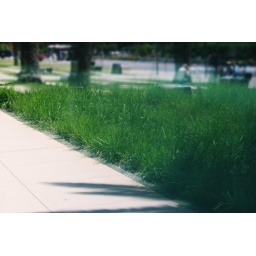
grass in front of a window